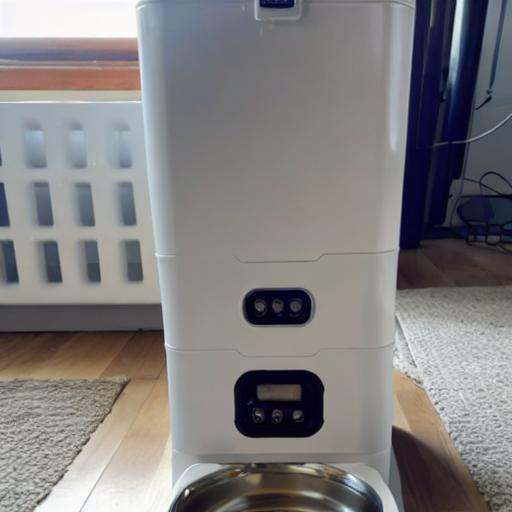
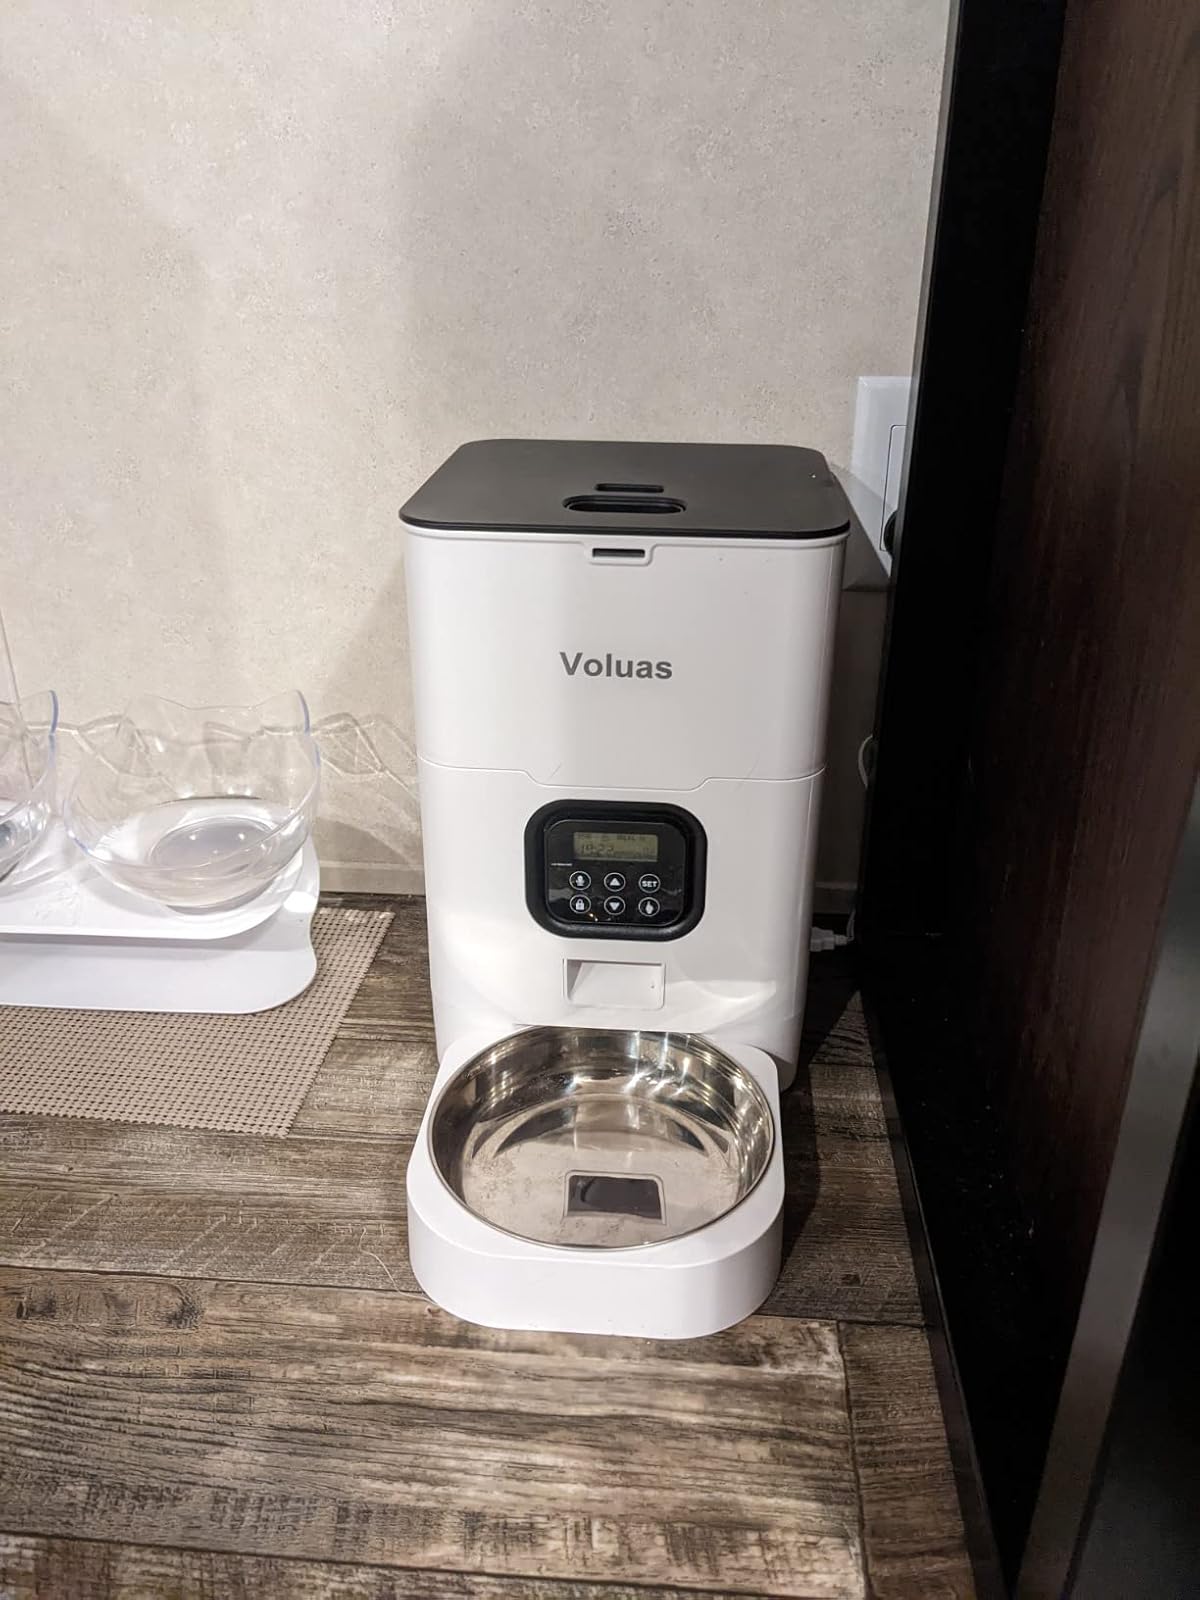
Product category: items_feeder
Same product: no